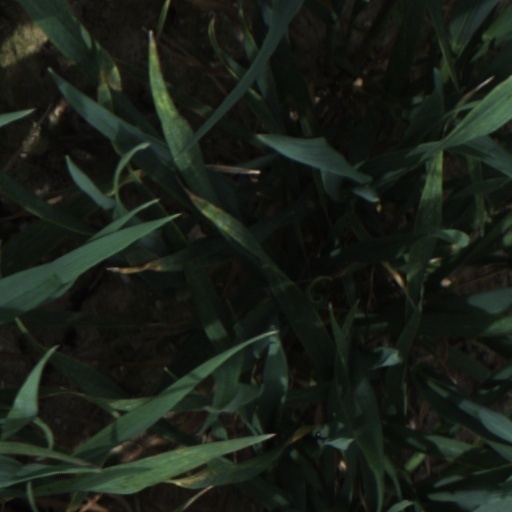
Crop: wheat